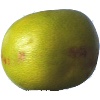
Label: pomelo_sweetie